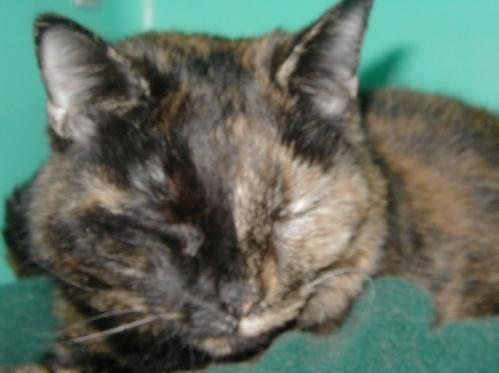
cat